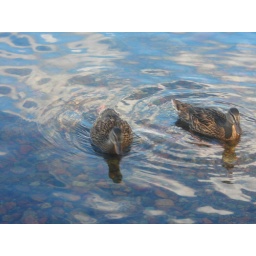
duck in water